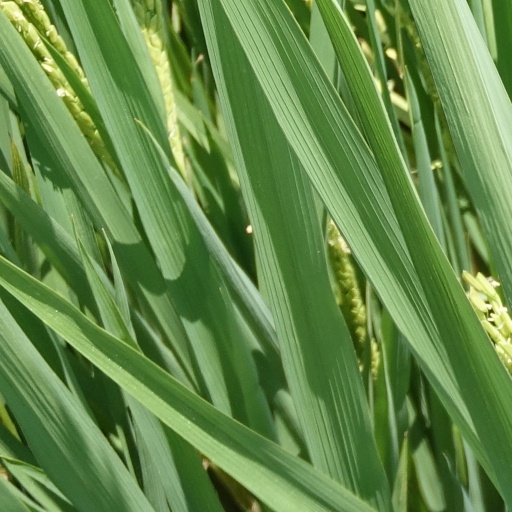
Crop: rice